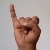
The image shows a hand gesture representing the letter 'I' in Indian Sign Language.